Wallace & Gromit

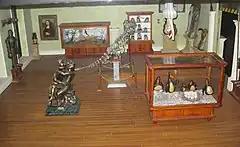
Museum set from "The Wrong Trousers", on display at the National Media Museum in Bradford, West Yorkshire

Although not overtly setting the series in any particular town, Nick Park had previously hinted that its milieu was inspired by thoughts of 1950s Wigan, reinforced by an "A–Z Wigan" being displayed on Wallace's Anti-Pesto van in "The Curse of the Were-Rabbit". In "The Wrong Trousers", Gromit picks up a letter at the Wallace & Gromit residence addressed to "62 West Wallaby Street, Wigan". The address includes a postcode of WG7 3FU, though this does not match any street in the United Kingdom; Wigan postcodes begin with the letters WN. This address can be seen in the "Cracking Contraptions" episode "Shopper 13".